Answer in natural language. Consider the 3D positions of the objects in the scene and not just the 2D positions in the image. Is the centerpoint of  gray modern armchair (marked A) at a higher height than brown wooden table (marked B)? Choose between the following options: no or yes
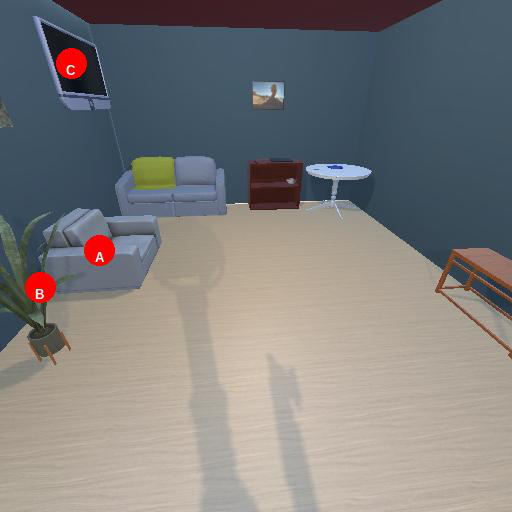
<answer>yes</answer>